Current limiting reactor

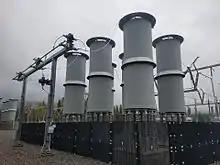
A set of air-core reactors installed outdoors at a substation. Similar reactors are used for current limiting at transmission and distribution voltage levels.

Current limiting reactors, once called current limiting reactance coils, were first presented in 1915.